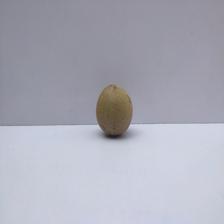
Size: Small